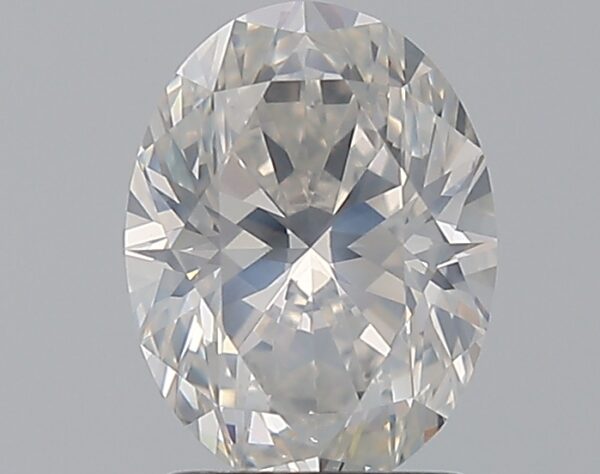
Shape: oval
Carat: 1.7
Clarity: SI2
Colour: G
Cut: VG
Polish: EX
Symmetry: EX
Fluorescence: F
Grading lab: GIA
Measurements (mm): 8.67 x 6.56 x 4.37